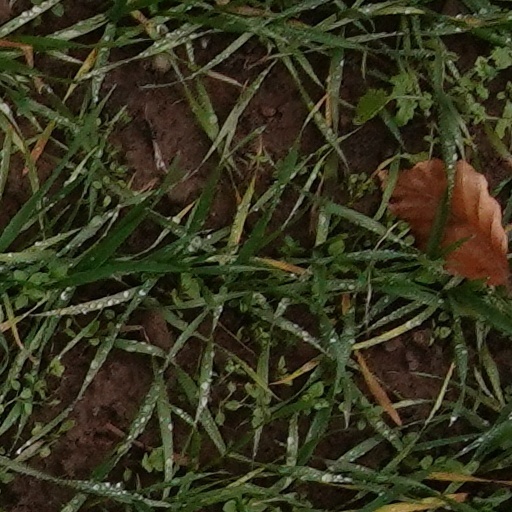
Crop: wheat